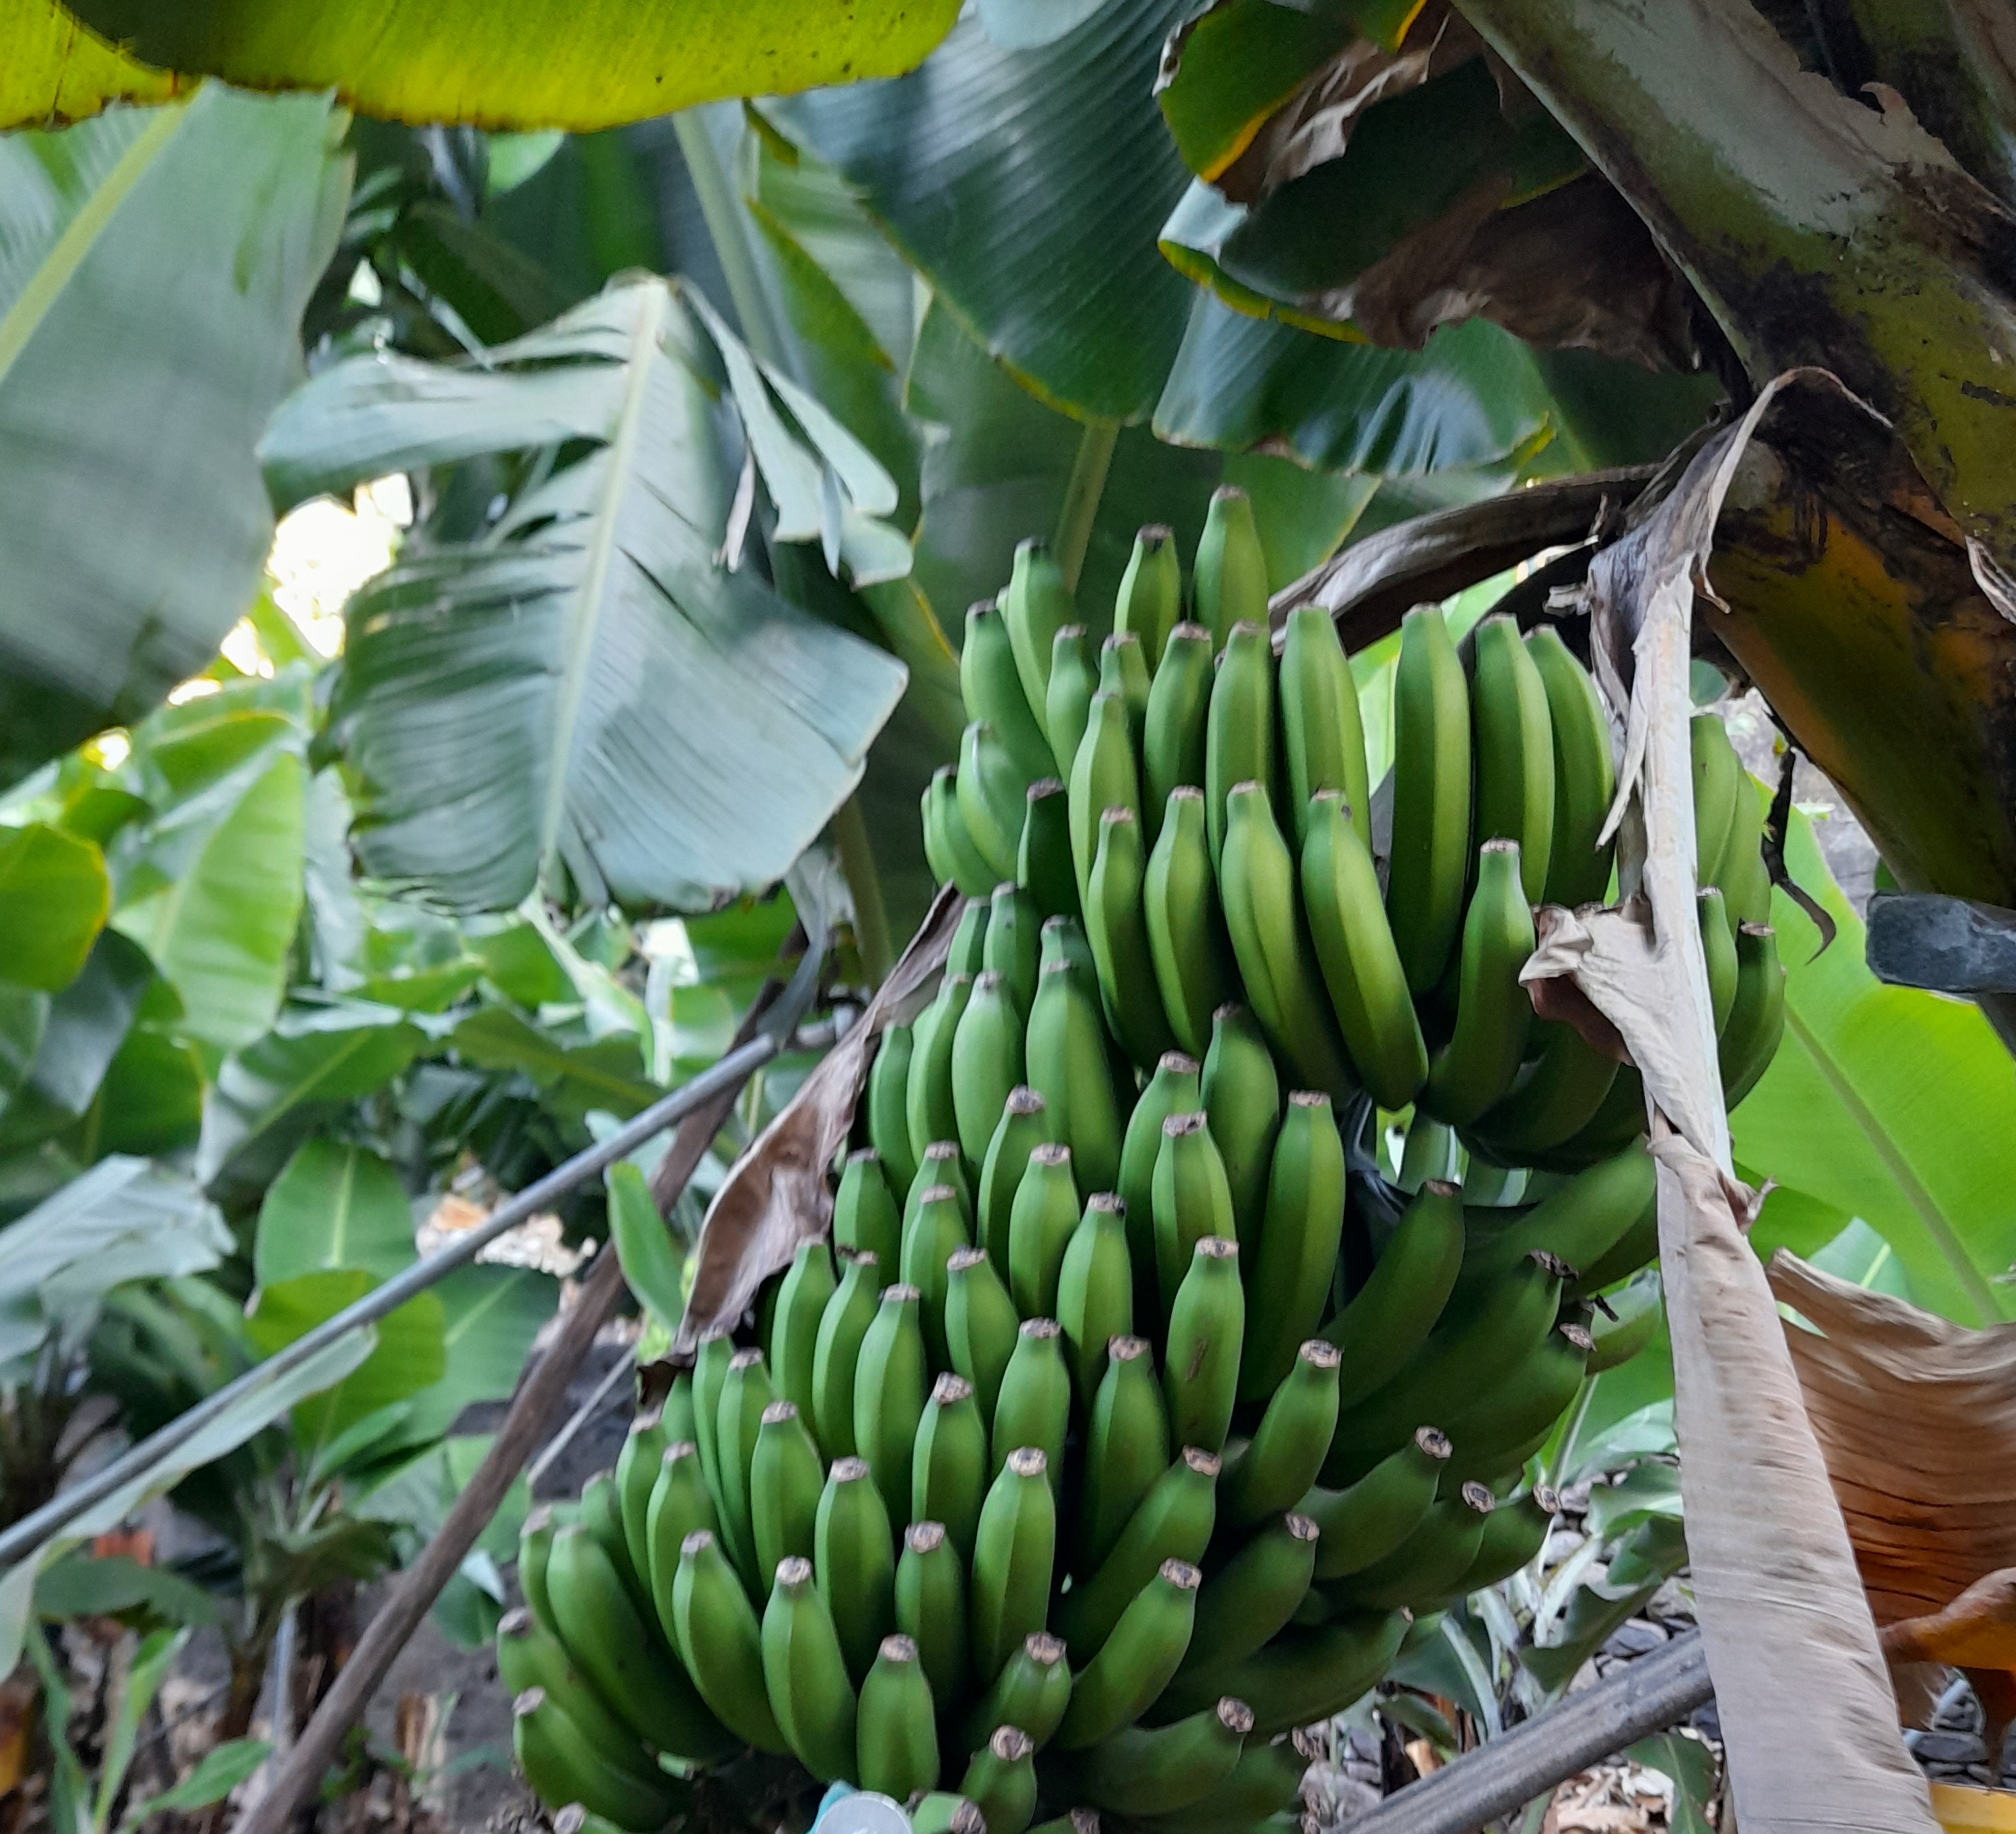
Label: Keep